Project Awakening

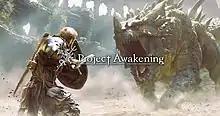

Project Awakening is an upcoming action role-playing game in a fantasy setting being developed by Cygames, and initially announced for the PlayStation 4 in September 2018.